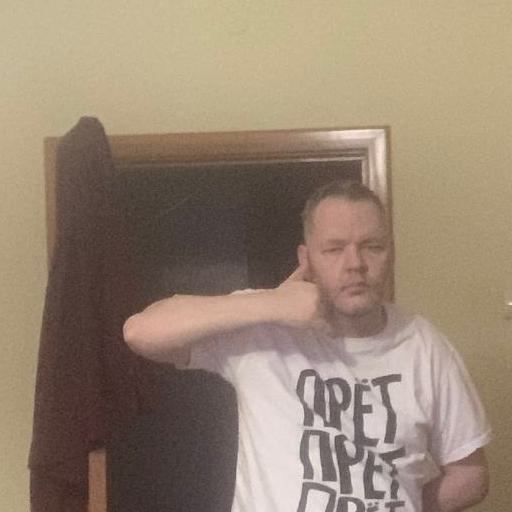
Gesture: call